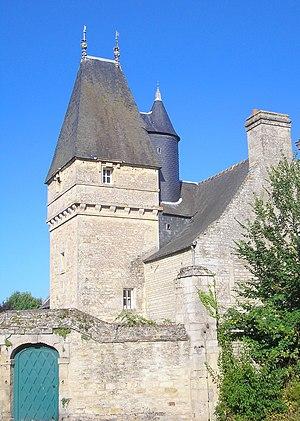
Cette liste regroupe une partie des monuments historiques du Calvados.
Le manoir de la Fontaine est un édifice datant du XVIᵉ siècle situé à Verson, en France.
Cette liste regroupe une partie des monuments historiques du Calvados.